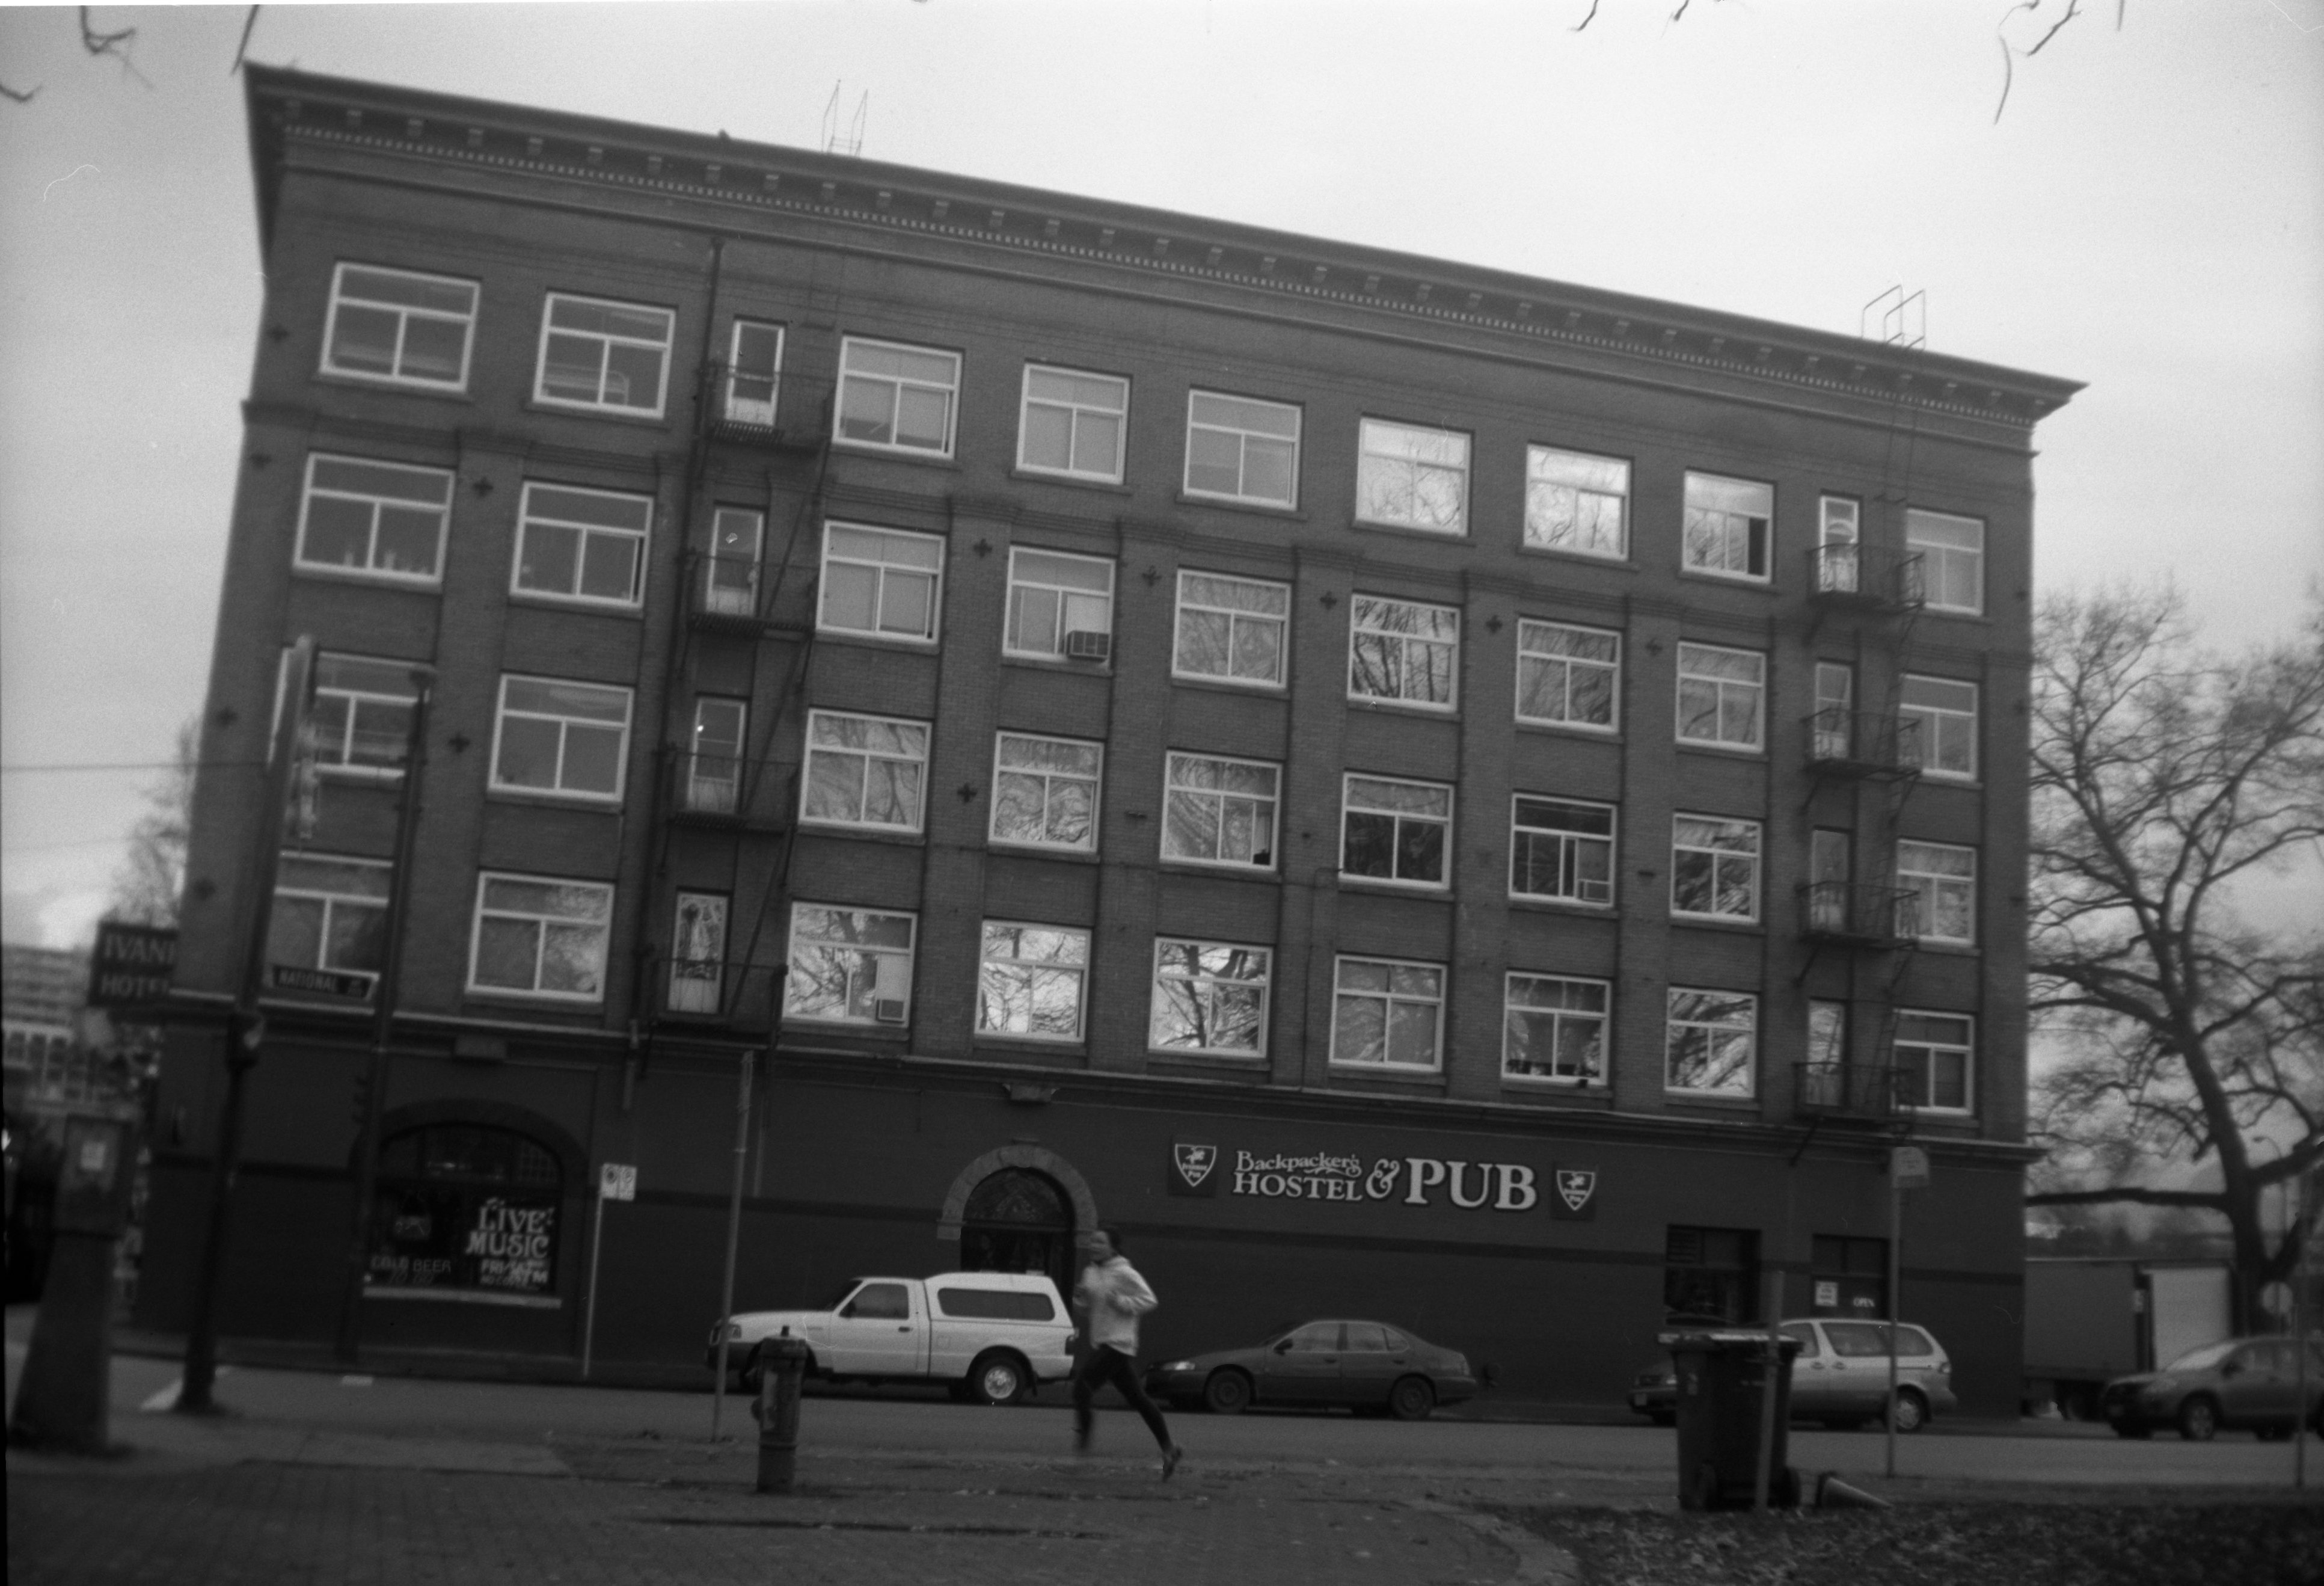
black and white, architecture, road, street, house, running, building, city, downtown, bar, backpacker, facade, runner, monochrome, tower block, hotel, exercising, oldbuilding, 620, mediumformat, shape, hostel, pub, kodaktrix400, kodakbrownie, 620camera, ivanhoe, urban area, monochrome photography